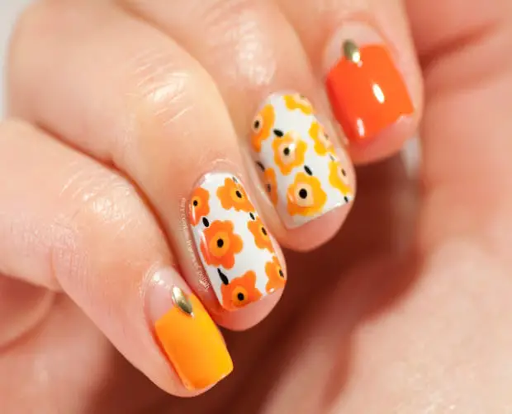
cute orange nail art ideas to try for book